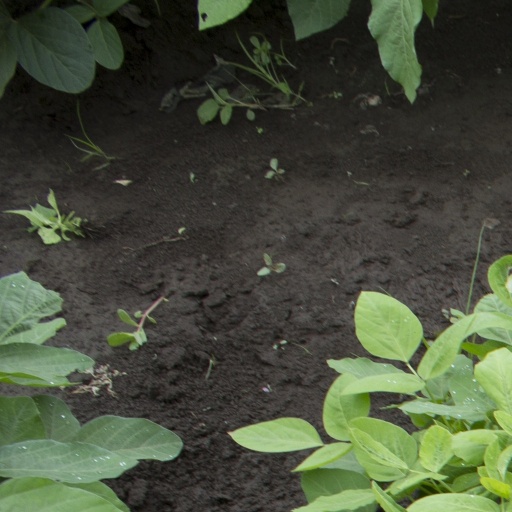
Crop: soybean